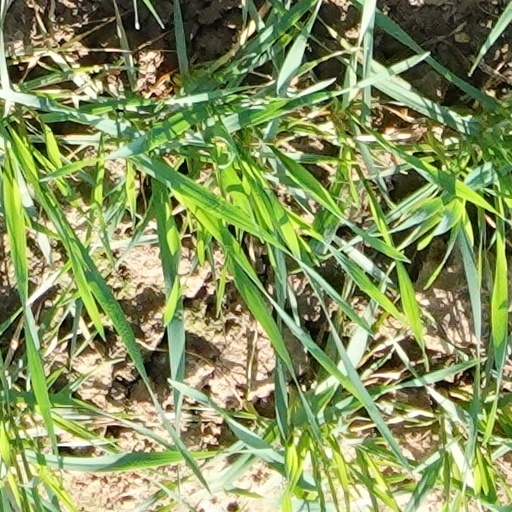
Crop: wheat